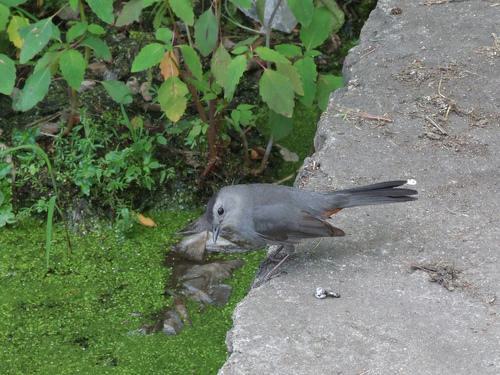
A photo of a gray catbird